British Caledonian in the 1970s

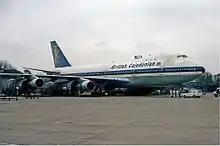
The first Boeing 747 to wear BCal colours being prepared for an engine run prior to delivery to BCal.

Following an exhaustive, three-week evaluation of the Boeing 747, the McDonnell Douglas DC-10 and the Lockheed L-1011 Tristar during the early summer of 1976, BCal chose the DC-10 as the wide-bodied aircraft best suited to serve its expanding long-haul route network. The immediate availability of the aircraft was important so there was no British-engine option, the 747 too large and the Tristar could not be delivered in time. On 3 June 1976, the airline placed a US$70 million order for two long-range series 30 aircraft with an option on another two. To ensure an early delivery, the company took over a delivery slot for two aircraft that had originally been booked by China Airlines.